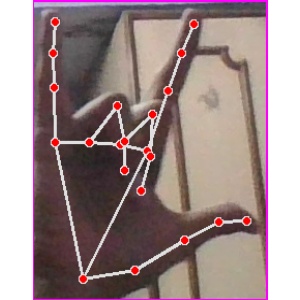
अक्षर: व